Adam Savage

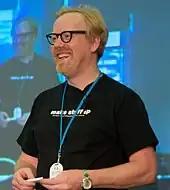
Savage in July 2008

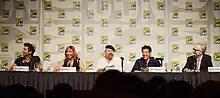
MythBusters Tory Belleci, Kari Byron, Jamie Hyneman, Grant Imahara, and Savage in 2012

Savage has worked as an animator, graphic designer, carpenter, projectionist, film developer, television presenter, set designer, toy designer, and gallery owner. He worked as a model maker on "Galaxy Quest", "Bicentennial Man", "", "The Mummy", "The Matrix Reloaded", and "Space Cowboys", among others. He played the role of a helpful engineer in the 2001 film "Ever Since the World Ended "and the part of an army surplus store owner who sells a man a rocket engine for his pickup truck in the 2006 "The Darwin Awards," which also featured "MythBusters" co-star Jamie Hyneman.